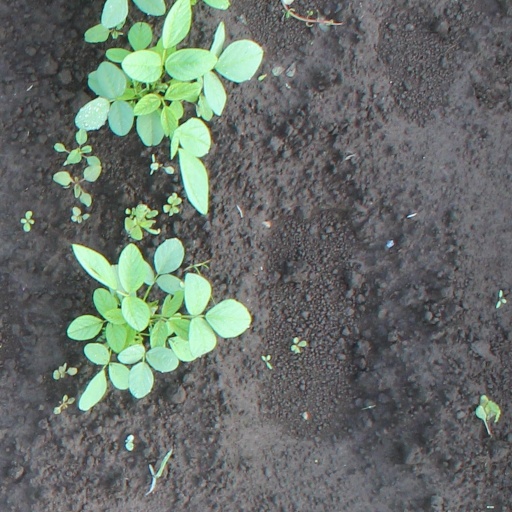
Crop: soybean